Michigan

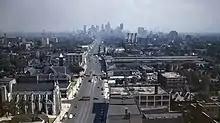
Detroit in the mid-twentieth century. At the time, the city was the fourth-largest U.S. metropolis by population, and held about one-third of the state's population.

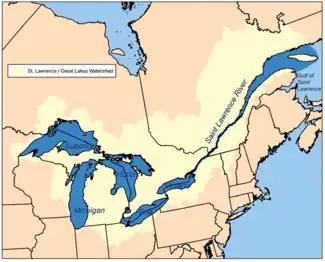
Map of the Saint Lawrence River/Great Lakes Watershed in North America. Its drainage area includes the Great Lakes, the world's largest system of freshwater lakes. The basin covers nearly all of Michigan.

Michigan's economy underwent a transformation at the turn of the 20th century. Many individuals, including Ransom E. Olds, John and Horace Dodge, Henry Leland, David Dunbar Buick, Henry Joy, Charles King, and Henry Ford, provided the concentration of engineering know-how and technological enthusiasm to develop the automotive industry. Ford's development of the moving assembly line in Highland Park marked a new era in transportation. Like the steamship and railroad, mass production of automobiles was a far-reaching development. More than the forms of public transportation, the affordable automobile transformed private life. Automobile production became the major industry of Detroit and Michigan, and permanently altered the socioeconomic life of the United States and much of the world.